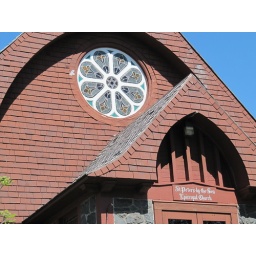
The point of interest is the stain glass window with the Star of David in the center if this Episcocal church.